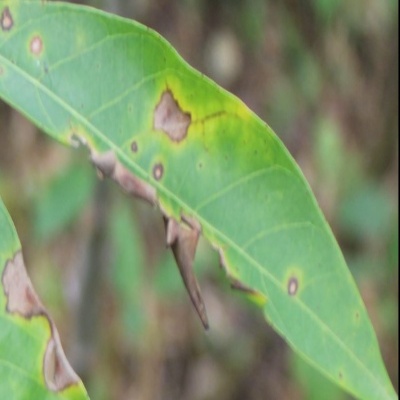
Crop: Cassava
Condition: brown spot